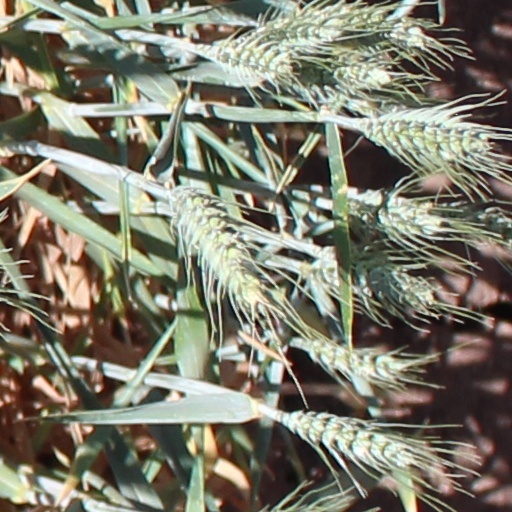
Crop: wheat